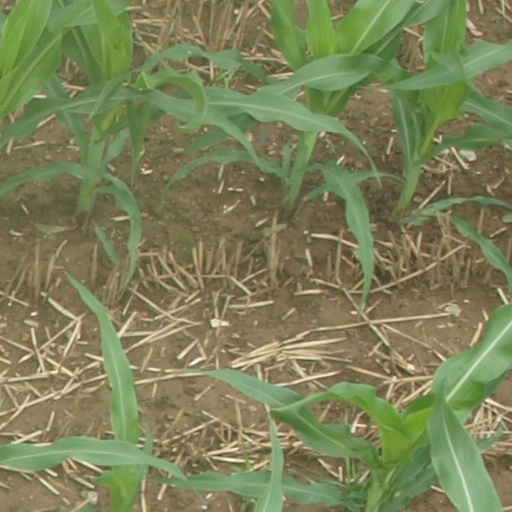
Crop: maize; corn